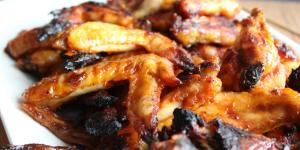
alitas de pollo barbacoa al horno